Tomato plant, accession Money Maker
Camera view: tilt-top (135 deg); turntable rotation: 150 degrees
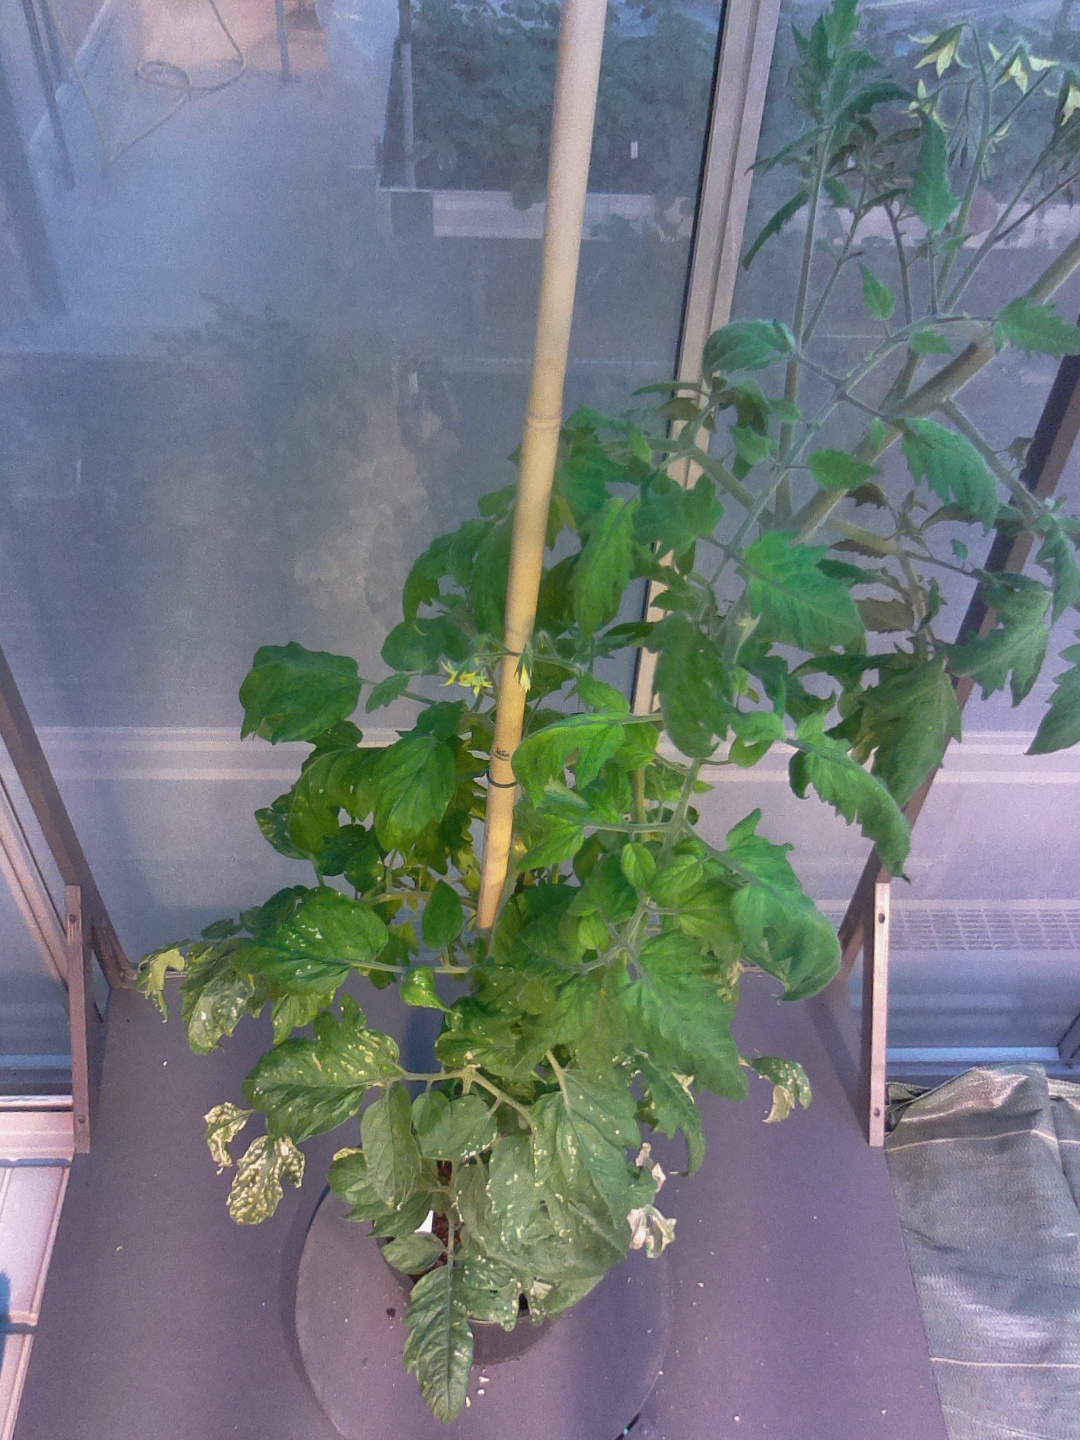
BBCH growth stage 68: Full flowering, 80%-90% of flowers open, more petals falling